Applied science

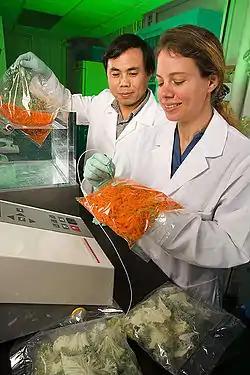
Food science is a branch of applied science.

Applied science is the application of the scientific method and scientific knowledge to attain practical goals. It includes a broad range of disciplines, such as engineering and medicine. Applied science is often contrasted with basic science, which is focused on advancing scientific theories and laws that explain and predict natural or other phenomena.